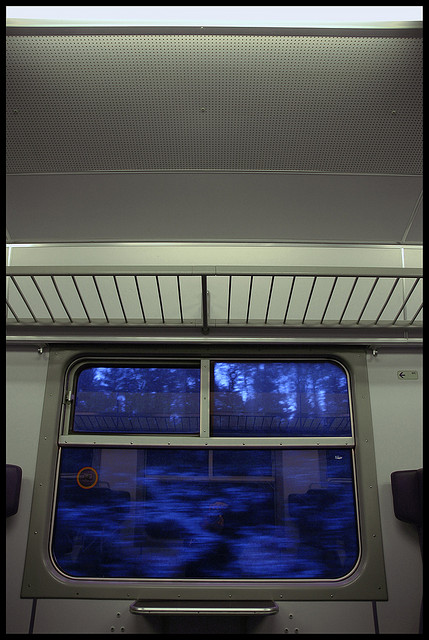
A storage compartment is seen above a train window.

The landscape is flying by this window inside a train.

A train window looking outside to the passing scenery.

Window out of moving train with red dot in corner